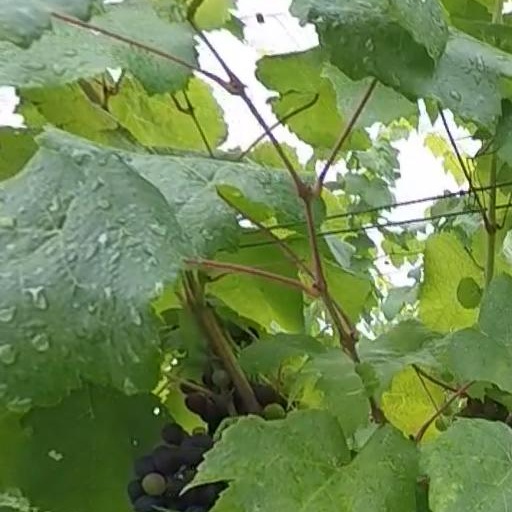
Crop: grape